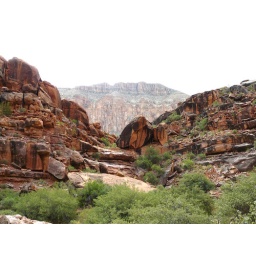
Inner canyon rock jumble, and outer canyon magnificence, with spring fed trees below